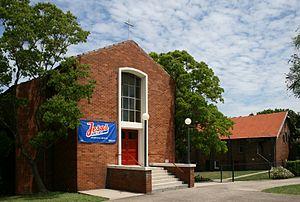
Ashbury est une ville-banlieue située dans l'agglomération de Sydney en Nouvelle-Galles du Sud. Elle est rattachée aux zones d'administration locale de Canterbury-Bankstown et d'Inner West. Elle compte 3 229 habitants en 2016.